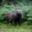
Label: deer